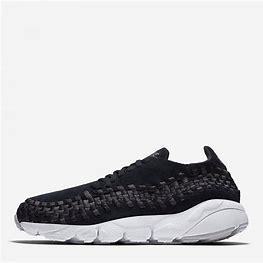
Brand: Nike
Model: Air Footscape Woven